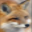
Label: fox